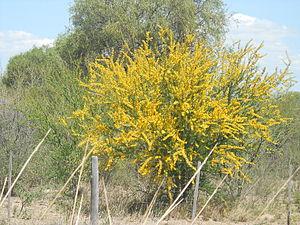
La province de La Rioja est une subdivision de l'Argentine située au nord-ouest du pays. Elle est limitée au nord-ouest par le Chili, à l'ouest par la province de San Juan, au sud par la province de San Luis à l'est par la province de Córdoba et au nord par la province de Catamarca.
La province de San Luis est une subdivision de l'Argentine située au centre-ouest du pays. Sa capitale est la ville de San Luis.